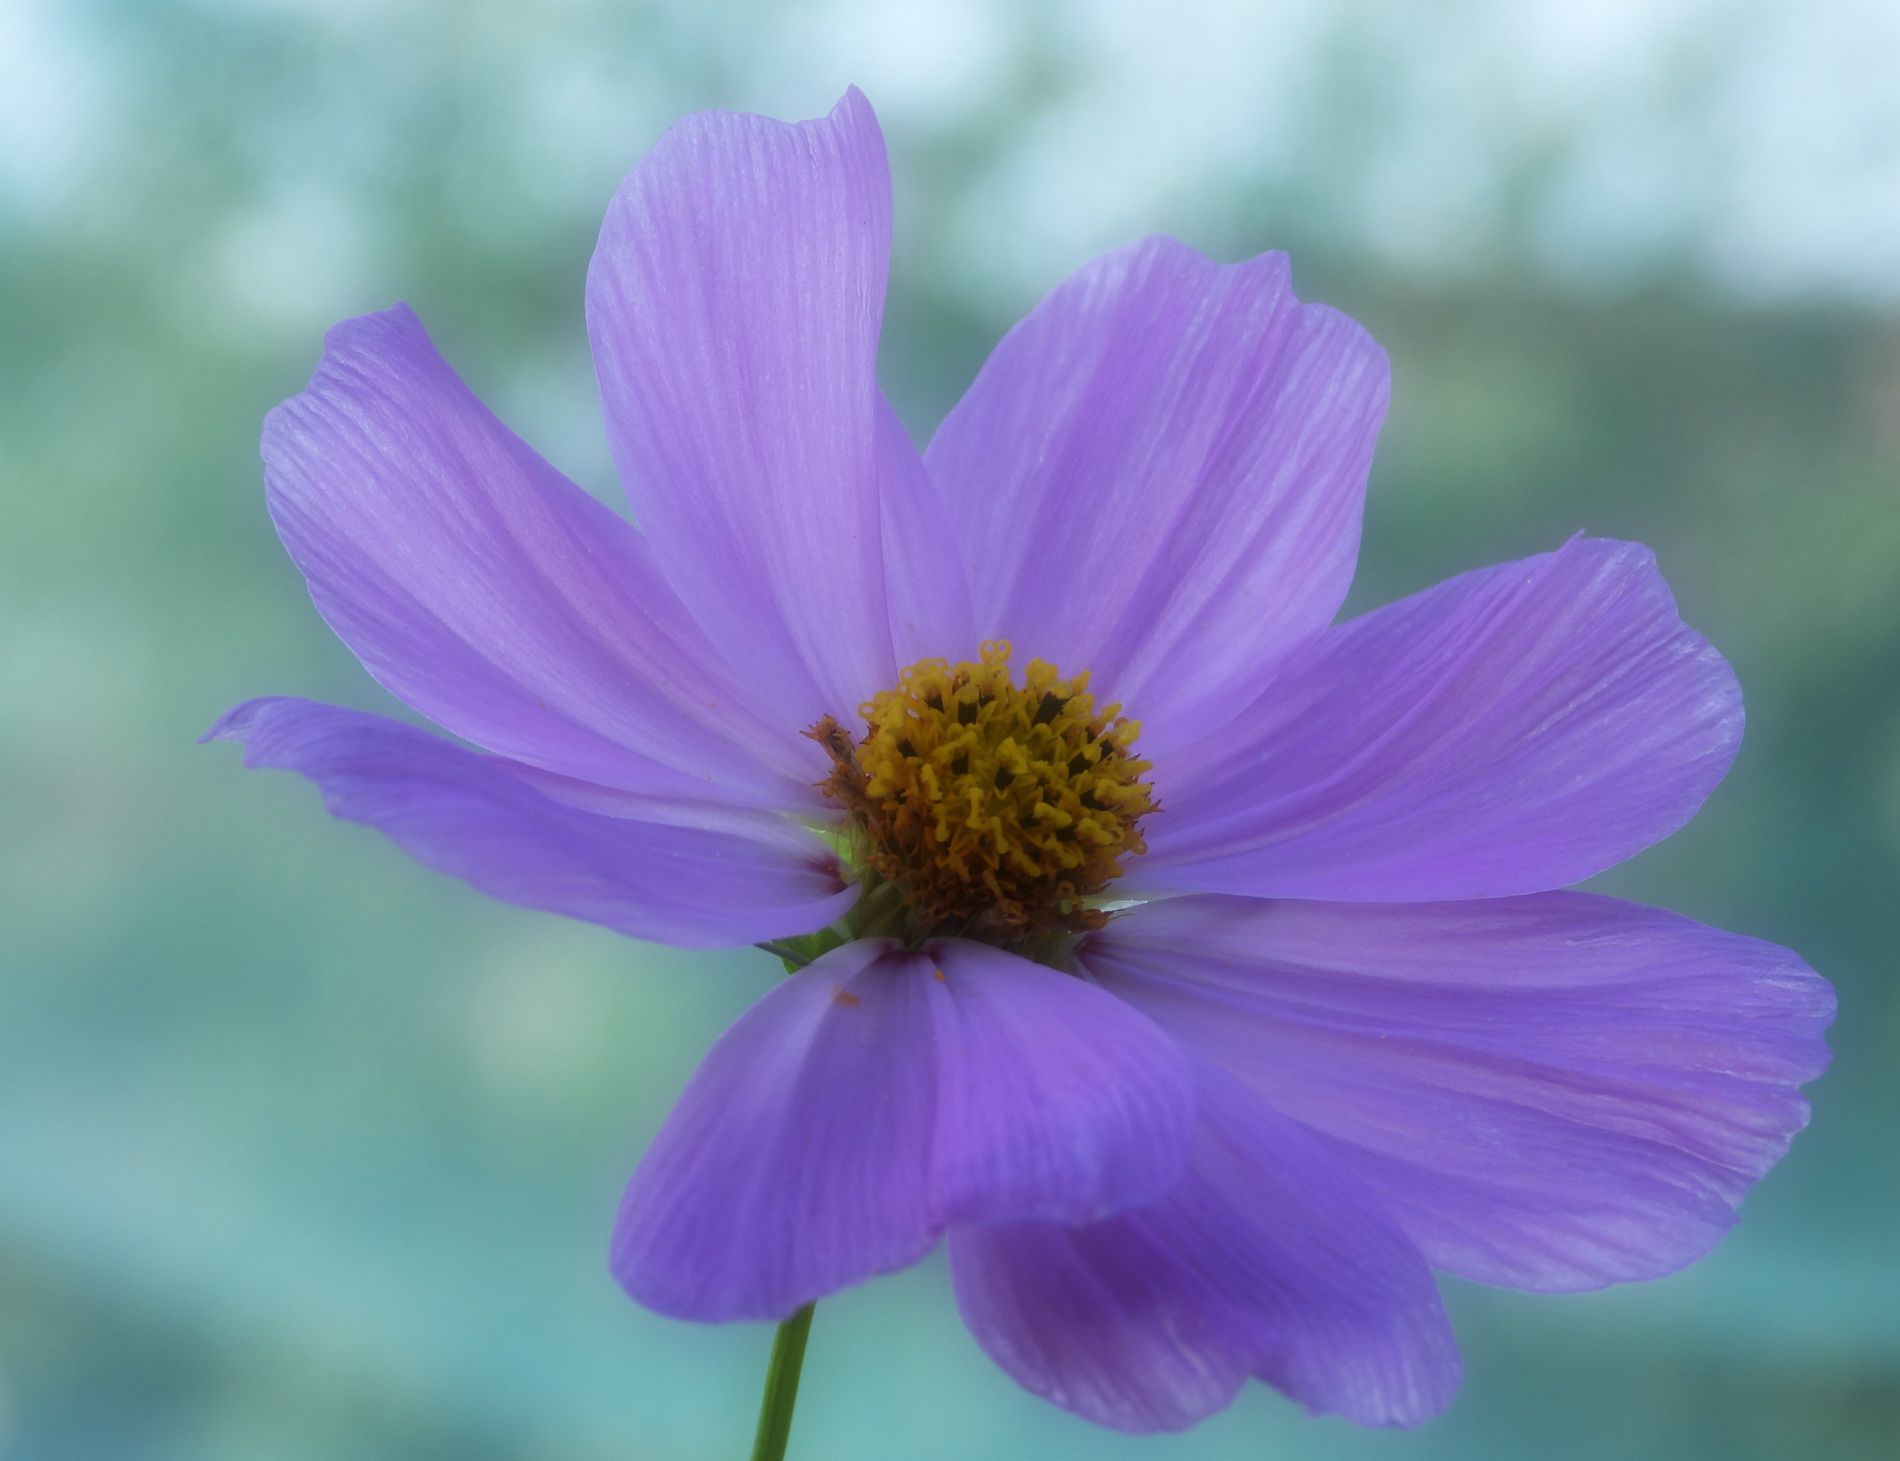
Garden Cosmos.
Image features a blurry background, probably a natural setting. In the foreground, a light purple flower with a dark yellow center is visible, probably a garden cosmos.
A close-up shot taken under a proper but unknown light source, with a cool and natural color palette, featuring a blurry background, probably a nature setting. In the foreground, a light purple flower with a dark yellow center is visible, probably a garden cosmos. The color palette, combined with the elements and objectives provided in the image, conveys a sense of calmness, peacefulness, and nature's beauty.
Labels: Plant, Pollen, Daisy, Flower, Petal, Geranium, Anther, Anemone, Purple, Dahlia, Blurry Background, Garden Cosmos, Stem
Camera: NIKON CORPORATION COOLPIX P1000
Aperture: F4
Exposure: 1/320 sec
ISO: 100
Focal length: 27.9 mm